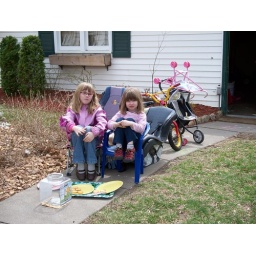
Playing &amp;quot;car,&amp;quot; Molly and Greta in the front seat, stuffed animals in the car seats and bikes in the back.